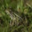
Label: frog